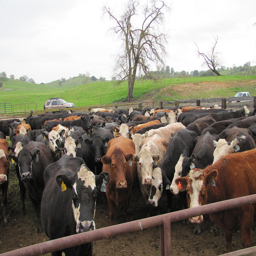
A large herd of cows are packed close together behind a fence.
these cattle are standing on the dirt in a pen
A PICTURE OF A CATTLE OF COWS IN A GATE
Many cows are standing in a pen by a field,
A large herd of cattle inside a steel fenced coral.